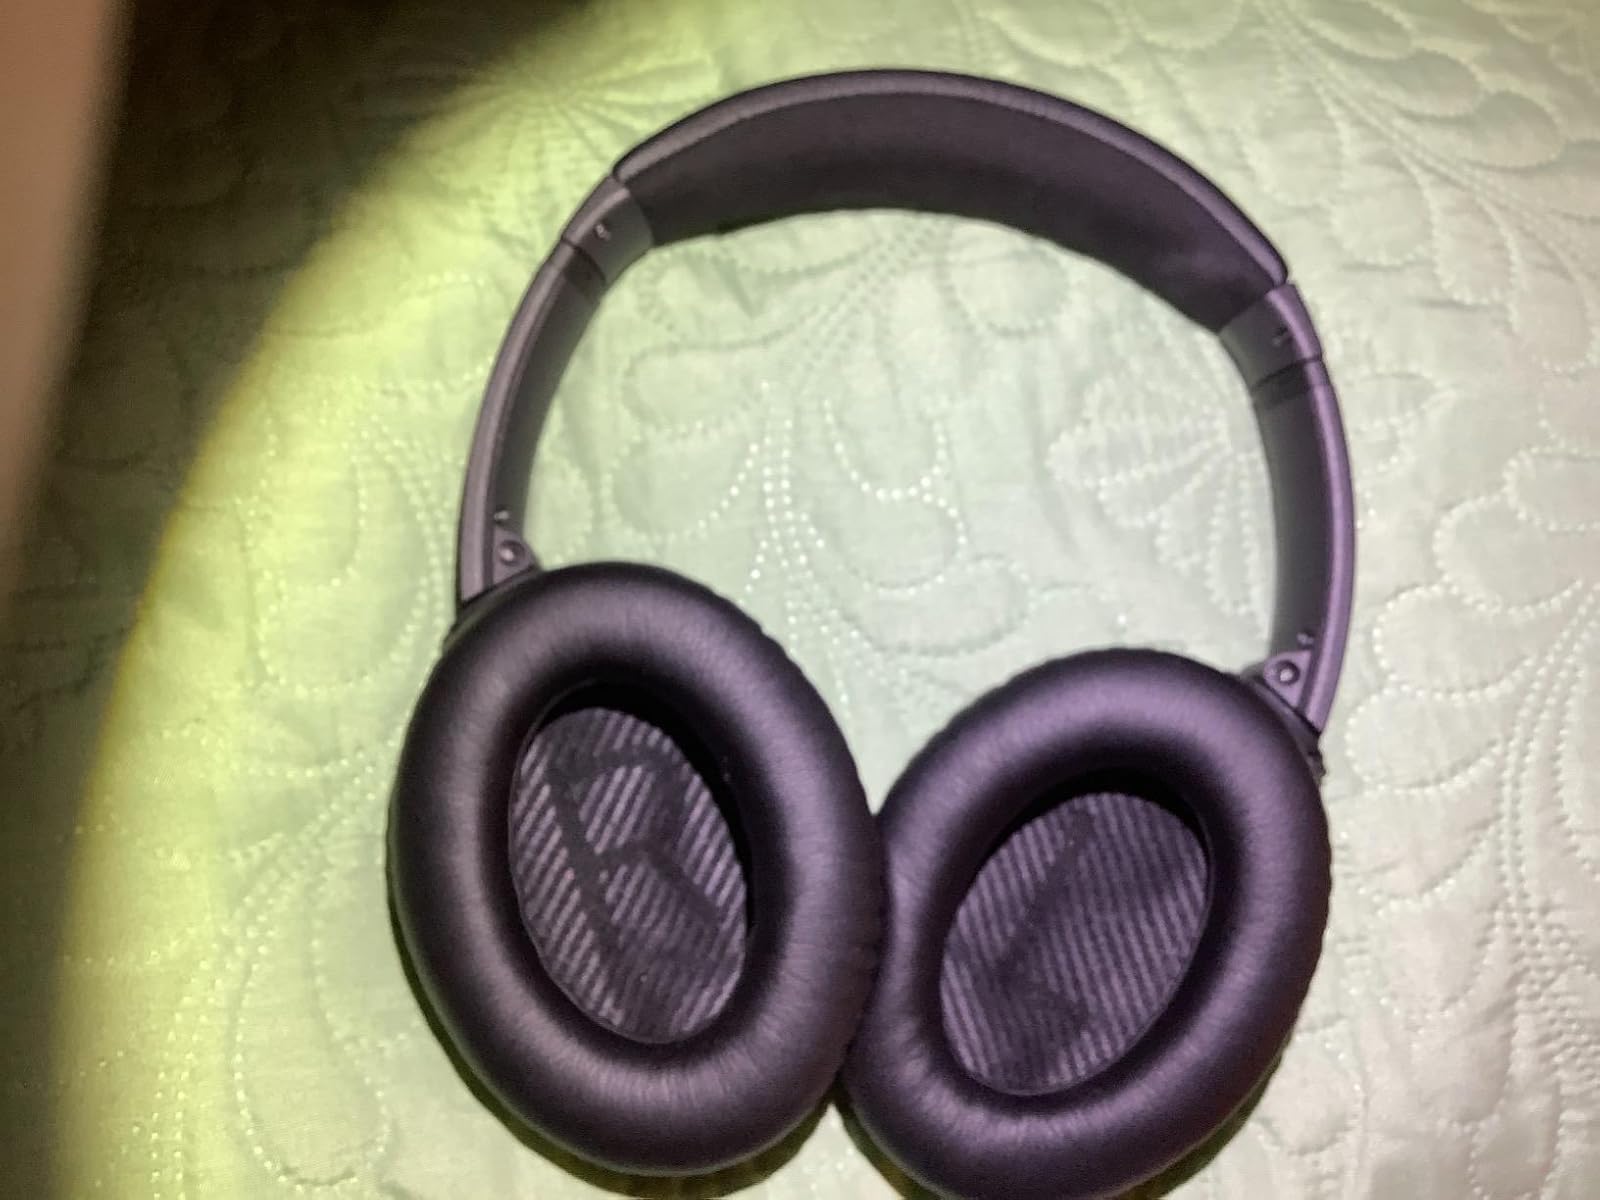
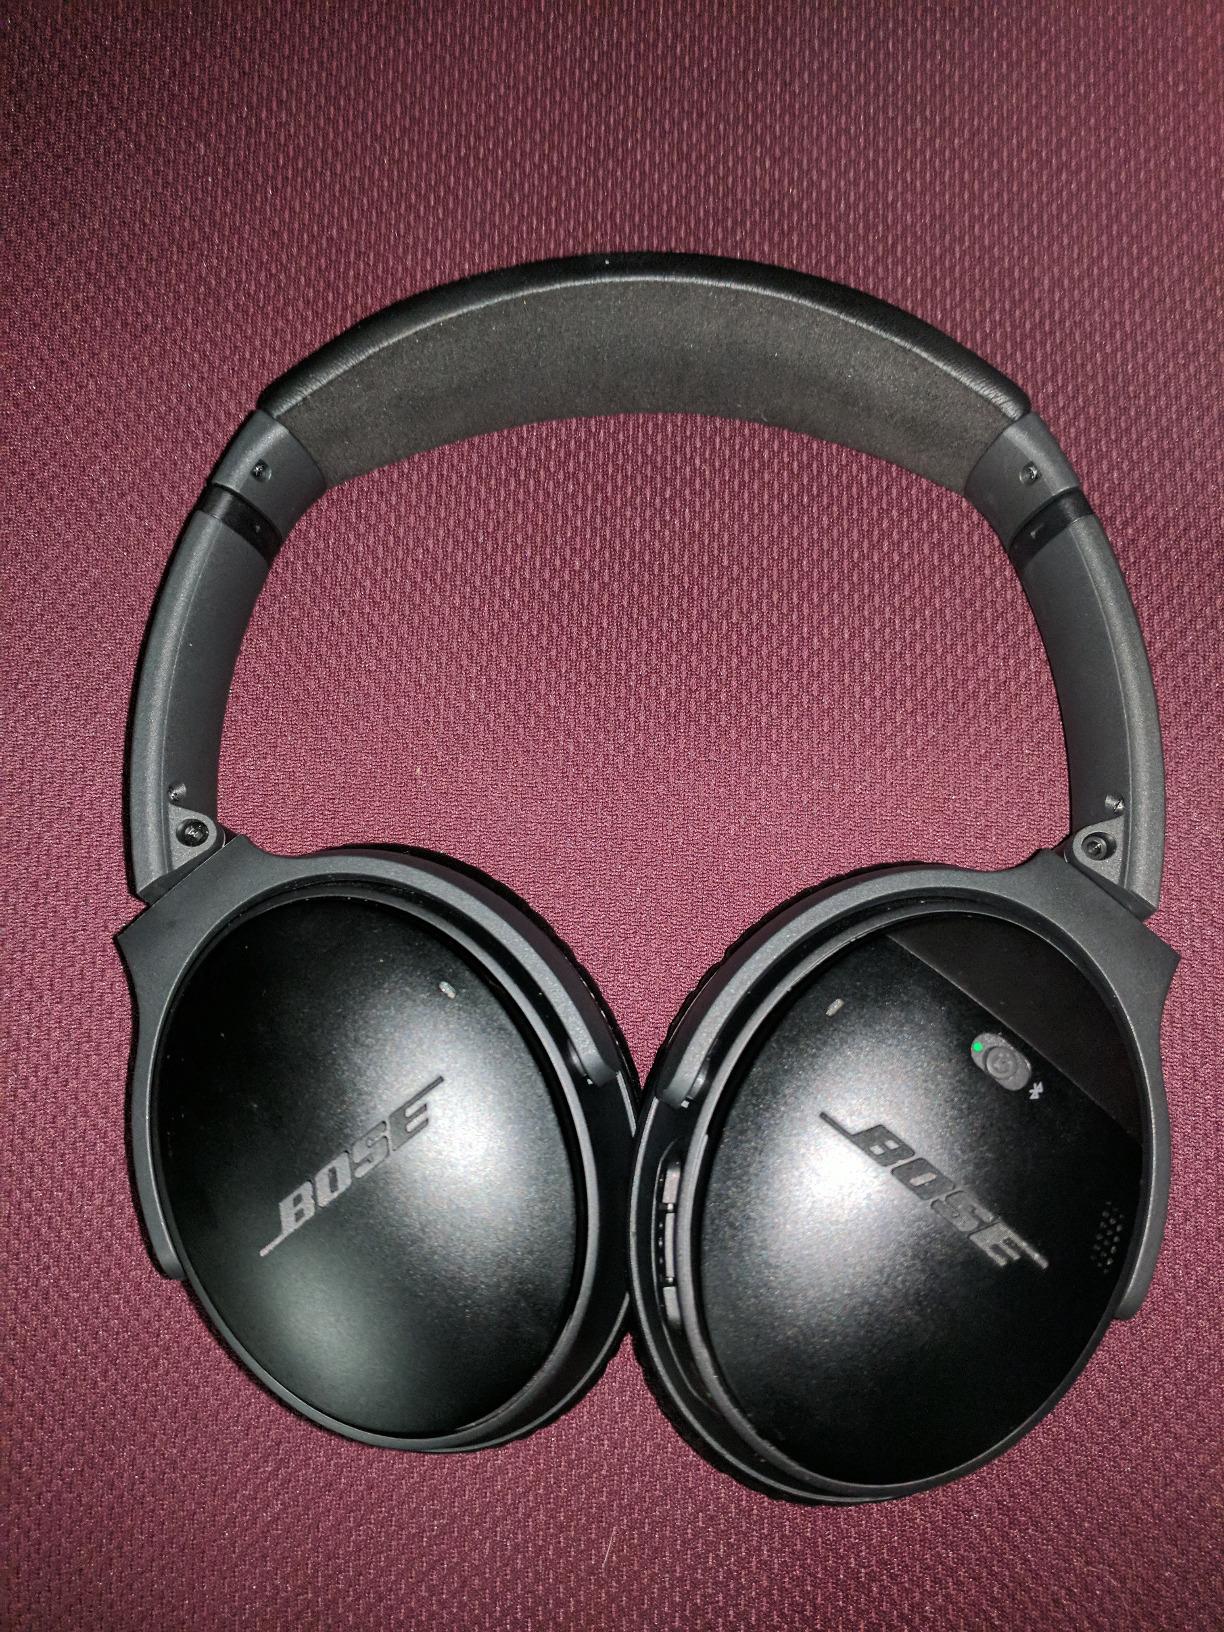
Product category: headphones
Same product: yes